Elbe Tunnel (1975)

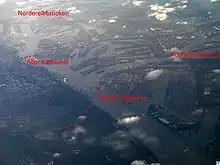
View of the Port of Hamburg (to the south east)

In 1989 concrete tank barriers were constructed on the three south entrances. In war times these barriers would have been exploded out of their resting places. The barriers were removed in 2000 during construction of the 4th bore.